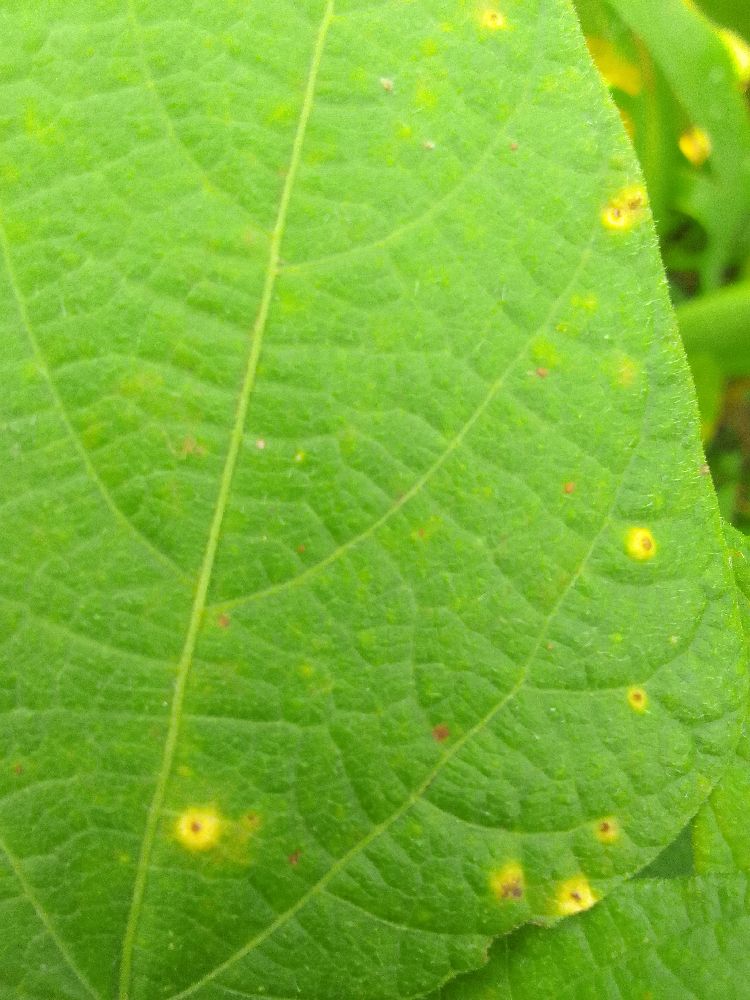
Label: rust